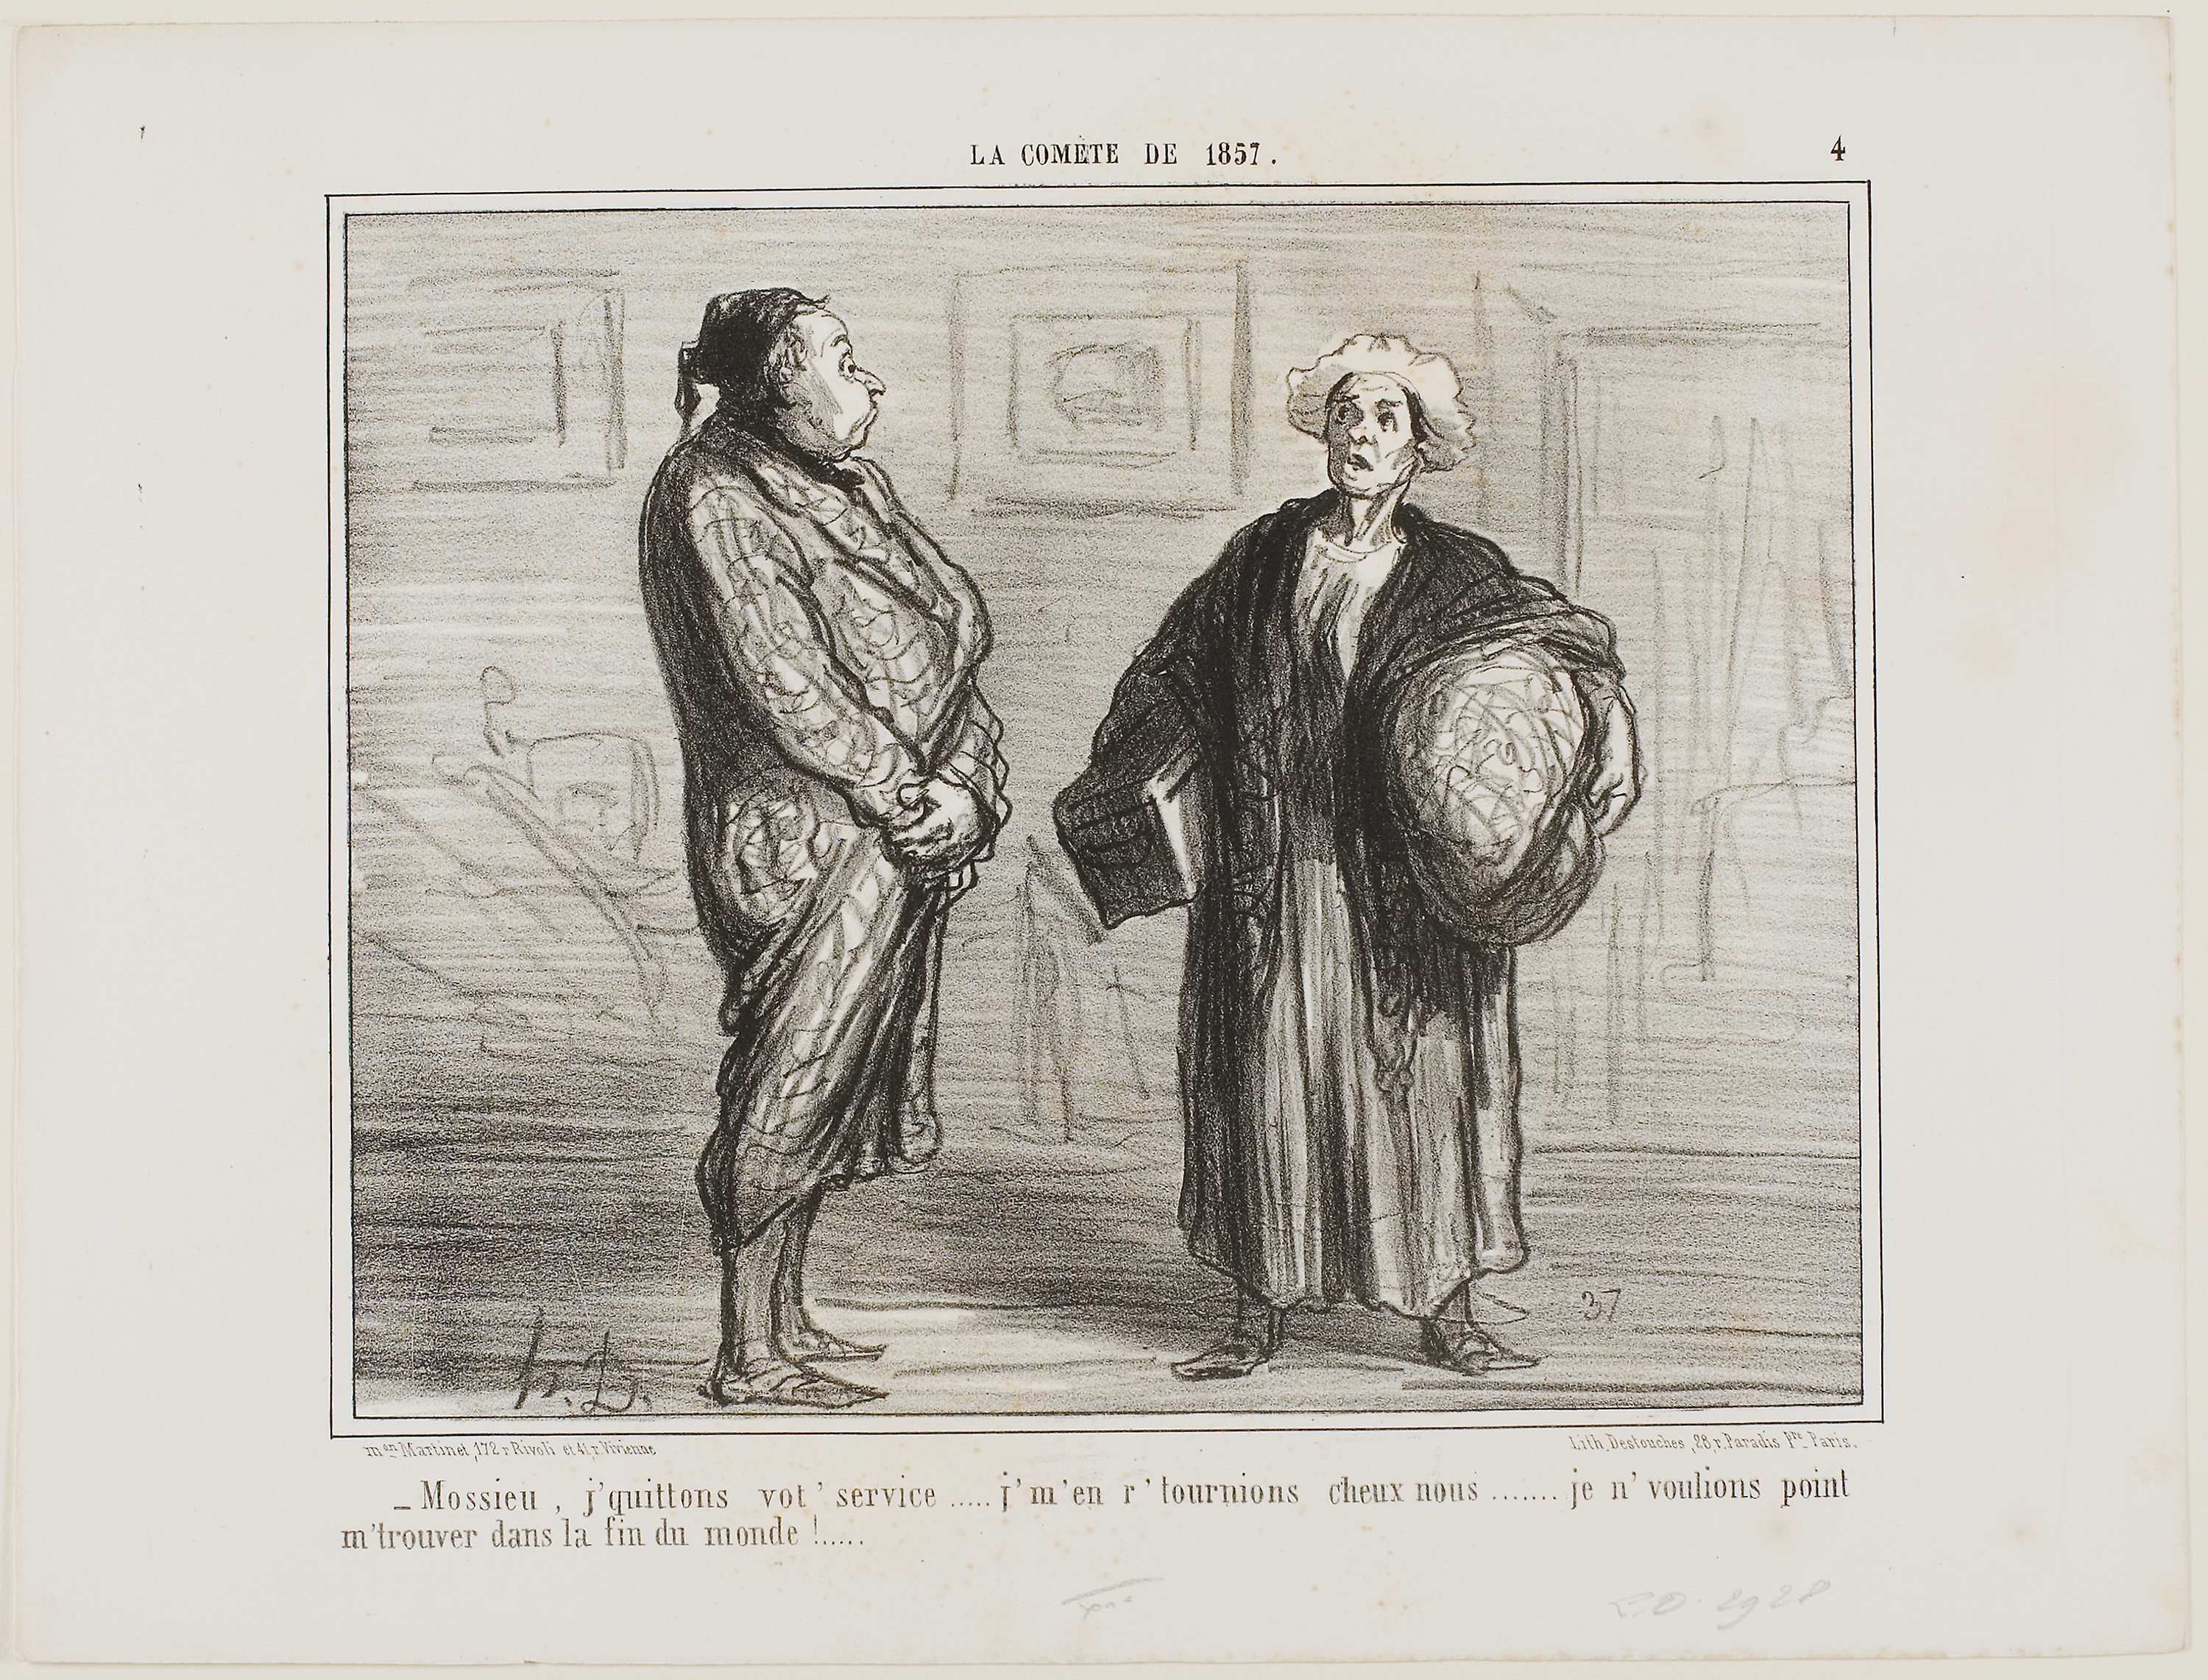
illustration, cartoon, drawing, art, fashion illustration, human, sketch, stock photography, artwork